The Saint (Simon Templar)

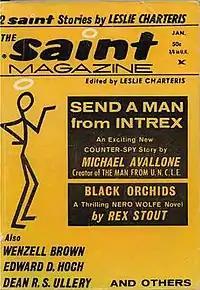
One of the final issues of "The Saint Magazine" from 1967 featured reprints of the Saint stories "The Export Trade" and "The Five Thousand Pound Kiss", as well as a novella by Michael Avallone, here erroneously credited as the creator of "The Man from U.N.C.L.E."

The original Saint novellas first appeared in "The Thriller" (1929–1940), edited by Monty Hayden, a friend of the author, who was sometimes given a thinly disguised role in the early stories. Charteris also edited or oversaw several magazines that tied in with the Saint. The first of these were anthologies titled "The Saint's Choice" that ran for seven issues in 1945–46. A few years later Charteris launched "The Saint Detective Magazine" (later titled "The Saint Mystery Magazine" and "The Saint Magazine"), which ran for 141 issues between 1953 and 1967, with a separate British edition that ran just as long but published different material. In most issues of "Saint's Choice" and the later magazines Charteris included at least one Saint story, usually previously published in one of his books but occasionally original. In several mid-1960s issues, however, he substituted "Instead of the Saint", a series of essays on topics of interest to him. The rest of the material in the magazines consisted of novellas and short stories by other mystery writers of the day. An Australian edition was also published for a few years in the 1950s. In 1984 Charteris attempted to revive the "Saint" magazine, but it ran for only three issues.